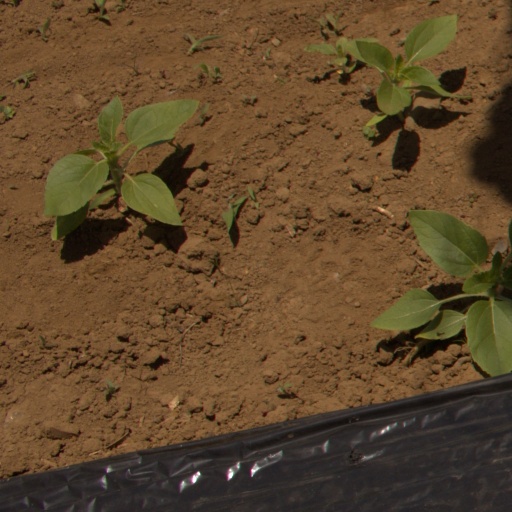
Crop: Jerusalem artichoke